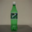
Label: bottle